Benjamin Robert Haydon

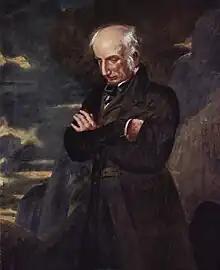
Portrait of William Wordsworth, 1842

During 1825, following an agreement for his financial support with his lawyer, Thomas Kearsey, Haydon turned, rather unwillingly, to portrait painting, and at first had considerable success. His works in the genre were, however, attacked in a savage review in Theodore Hook's weekly newspaper "John Bull". Haydon later blamed the article for his loss of clientele, and falling back into unmanageable levels of debt. Following a second period of incarceration at the King's Bench Prison in 1827, he painted the "Mock Election" inspired by an incident he had witnessed there. The picture was bought by King George IV for £500. Encouraged by this success, he painted a companion picture, "Chairing the Member", returning to the prison to make drawings of some of the inmates. A third painting of contemporary life showed the audience at a Punch and Judy show in the New Road at Marylebone. His hopes that the king would buy this work were disappointed, a setback he blamed on the actions of the Keeper of the King's Pictures, William Seguier.